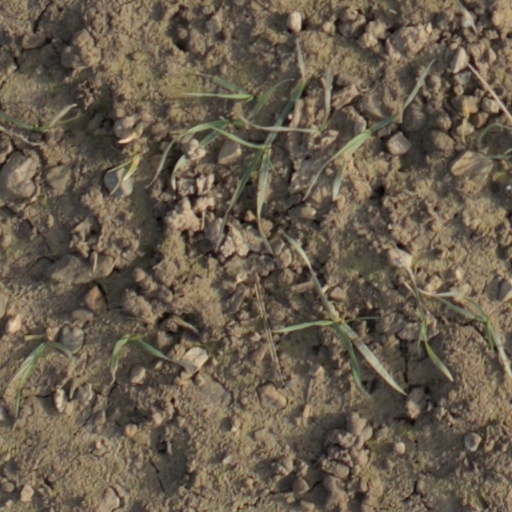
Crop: wheat